Ichiro Suzuki

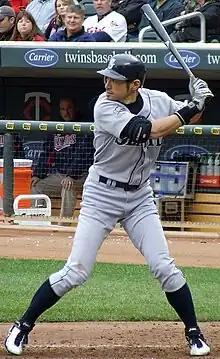
Suzuki in 2011

Suzuki's 37 career leadoff home runs rank 13th all time, . Nevertheless, in 2009, Suzuki told "The New York Times":